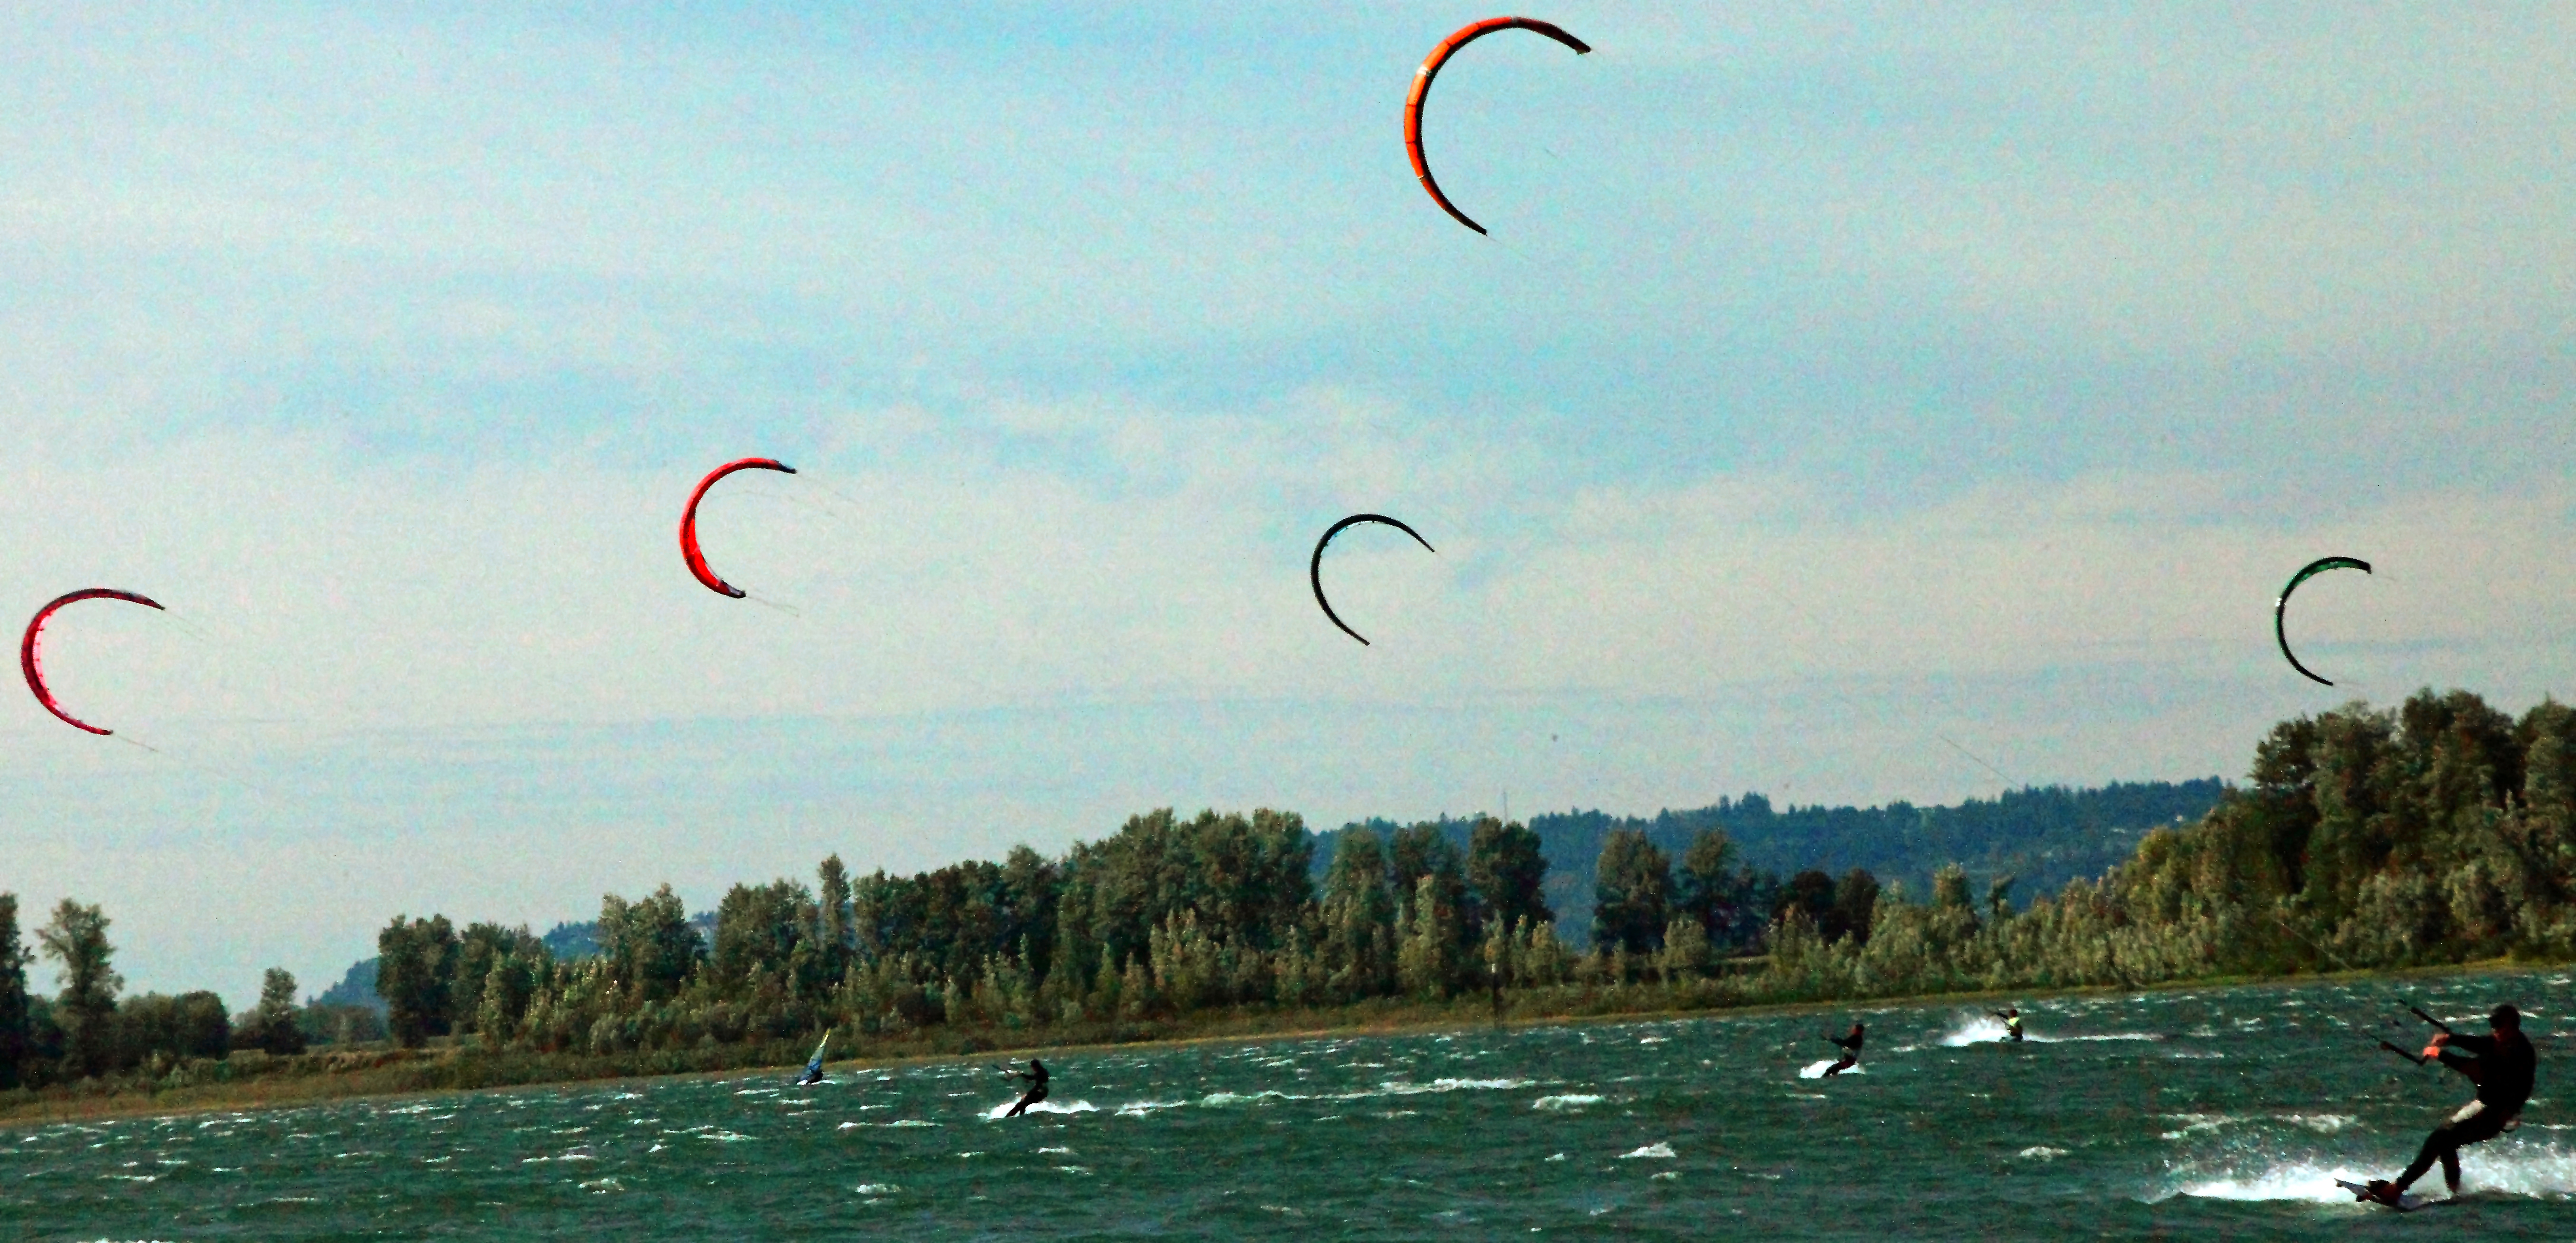
rock, wind, river, canon, park, gorge, colorful, extreme sport, toy, rooster, eos, waves, the, on, sports, mark, ii, 5d, state, kitesurfing, oregon, columbia, ian, sane, windsports, kite sports